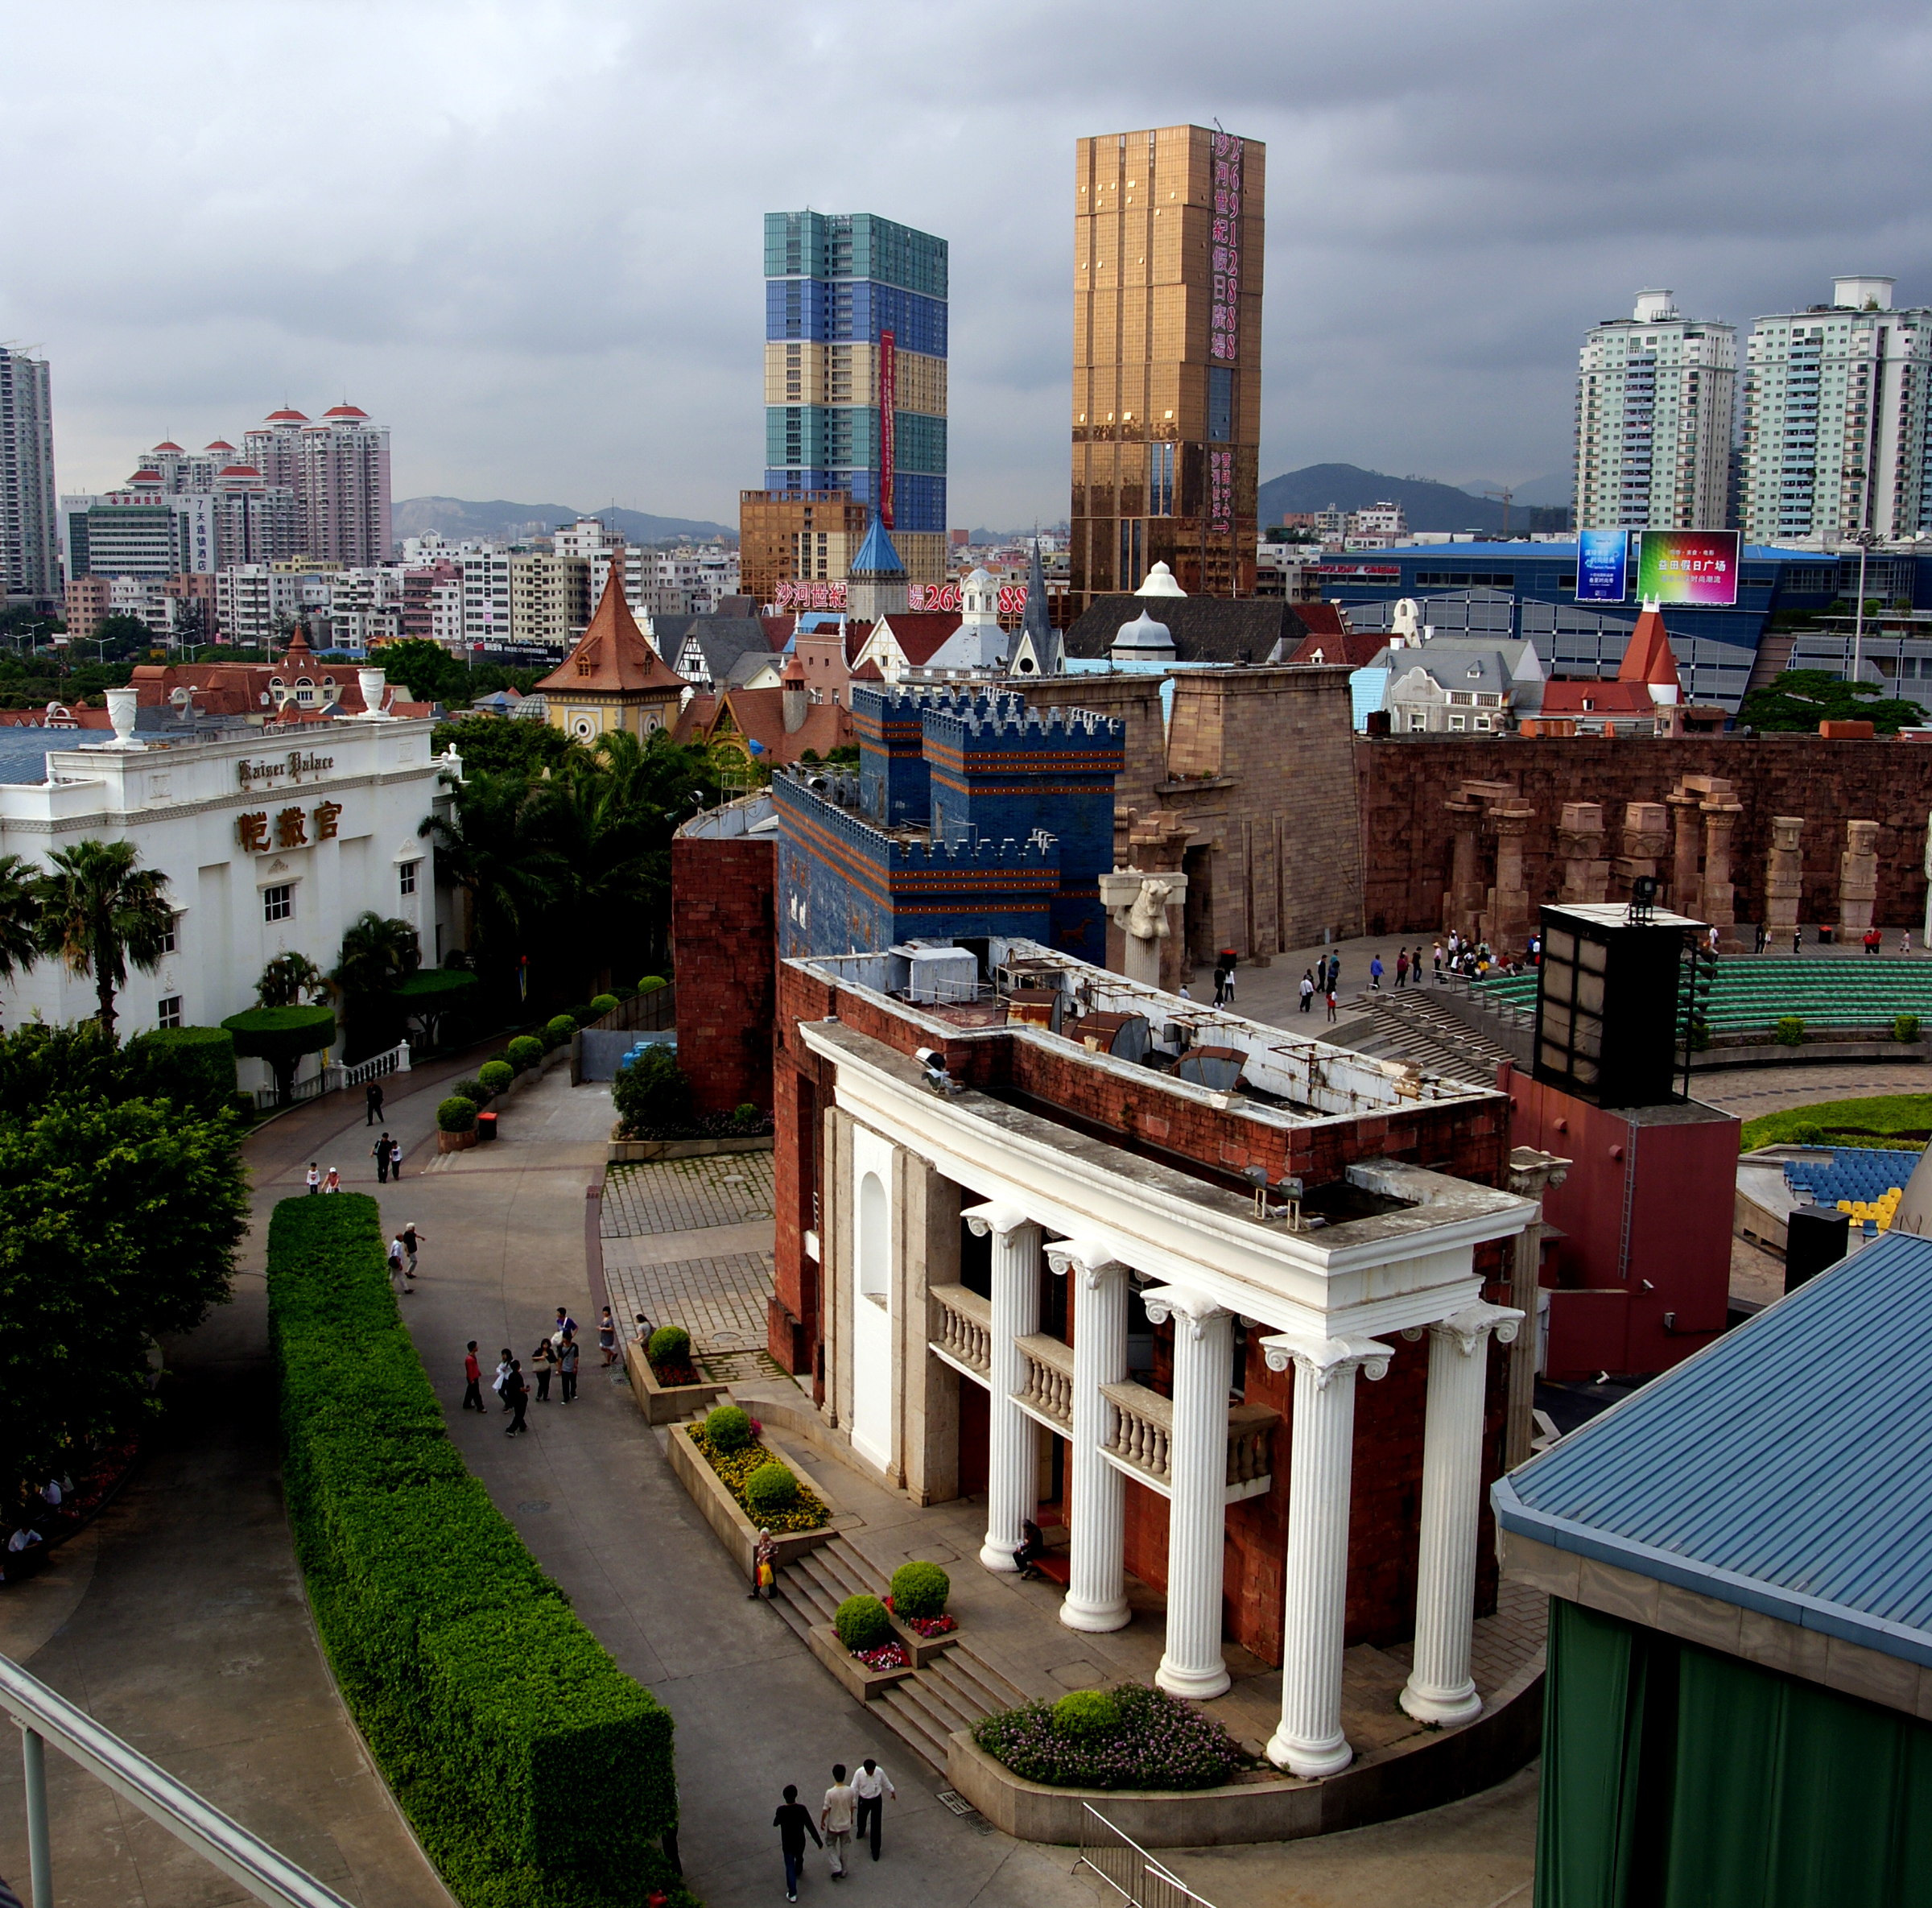
architecture, skyline, town, city, skyscraper, cityscape, downtown, tower, landmark, tower block, publicdomain, metropolis, neighbourhood, aerial photography, urban area, residential area, human settlement, metropolitan area